Danny Boy (1946 film)

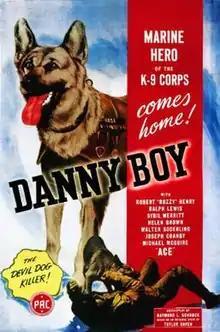

Danny Boy is a 1946 American film directed by Terry O. Morse. The film is also known as Adventures of Danny Boy (American TV title).